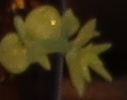
Label: Flax